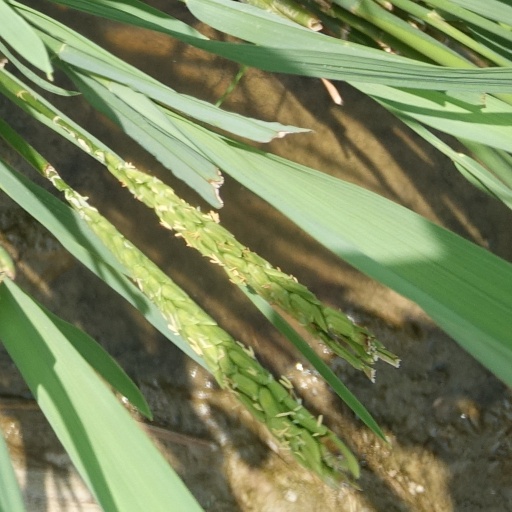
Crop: rice